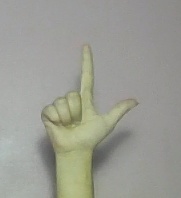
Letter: laam